Robert Mearns

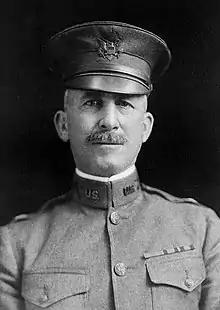

Brigadier General Robert Walter Mearns (July 16, 1866 – May 23, 1949) was a U.S. Army general during World War I.